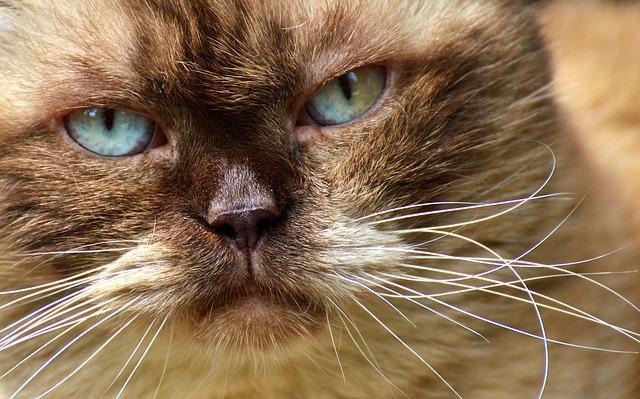
cat